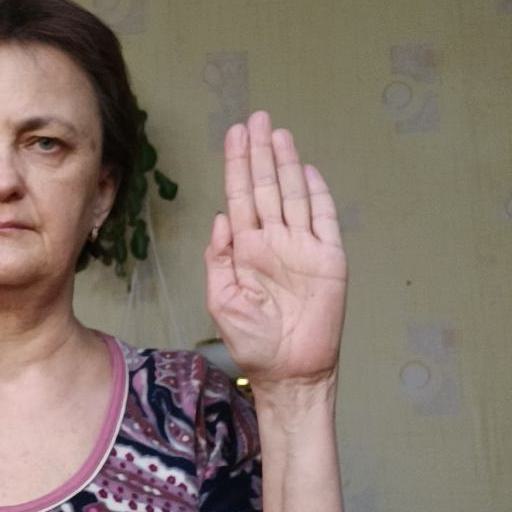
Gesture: stop